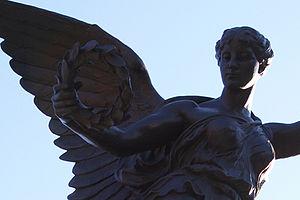
Le monument aux Braves-de-Sherbrooke, communément appelé « l'ange à trois pattes », est un cénotaphe érigé en 1926 à Sherbrooke, au Canada, sur la rue King Ouest pour honorer les survivants de la Première Guerre mondiale et les soldats sherbrookois tombés au combat. Cette œuvre patrimoniale est devenue emblématique de la ville de Sherbrooke, qui la recense parmi ses dix « points d'intérêt » principaux. Le monument a été réalisé par George William Hill, l'un des sculpteurs québécois les plus en vue de la première moitié du XXᵉ siècle. Il a été classé comme immeuble patrimonial en 2017.